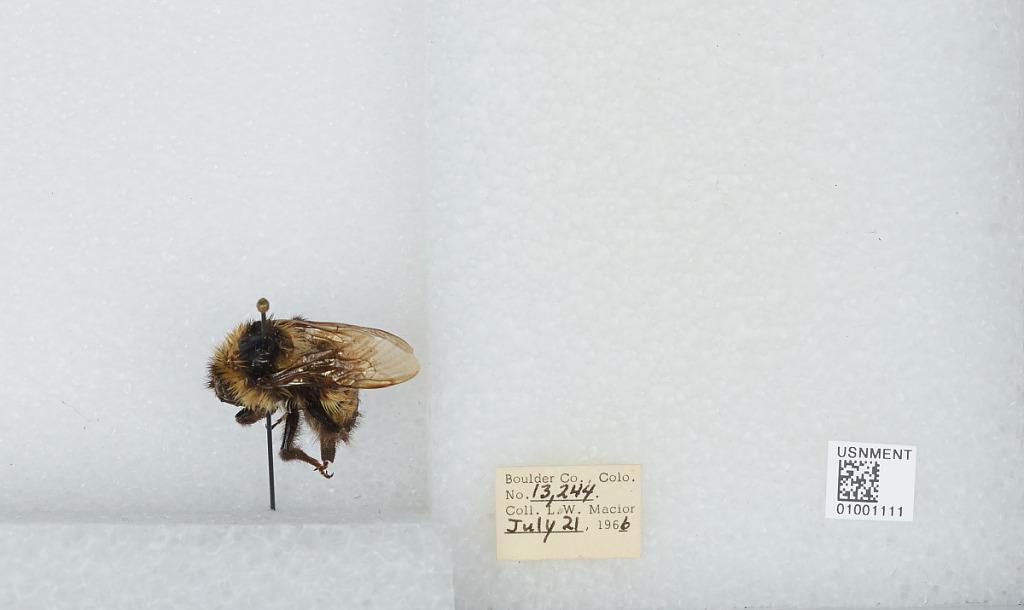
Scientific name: Bombus (Alpinobombus) balteatus Dahlbom
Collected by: L. Macior
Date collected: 1966-7-21
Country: United States
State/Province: Colorado
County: Boulder
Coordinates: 40.0275, -105.252